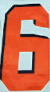
Number: 6